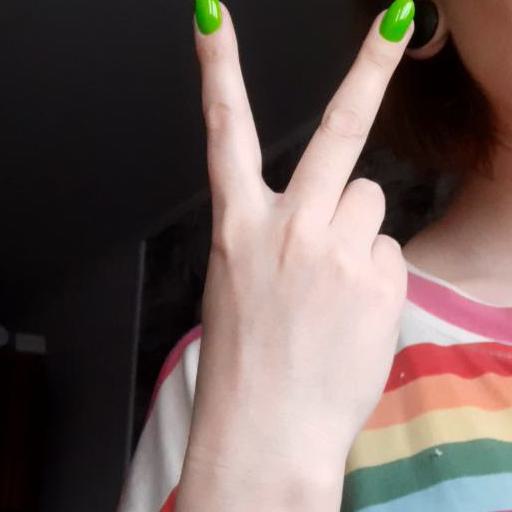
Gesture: peace_inverted